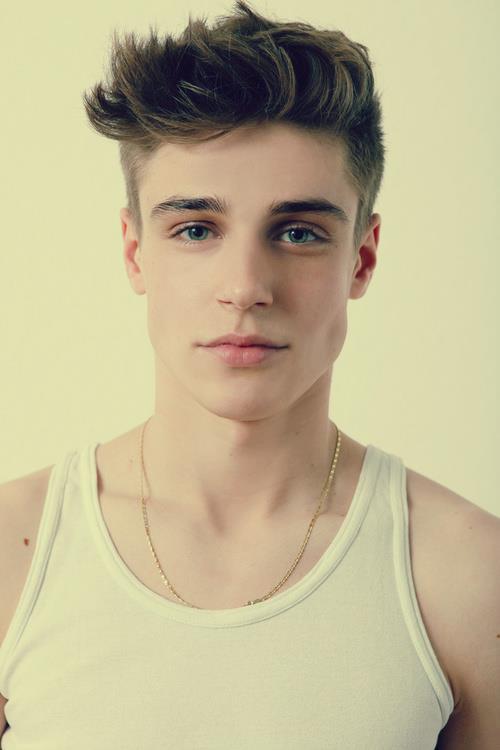
Portrait style: Real Portrait